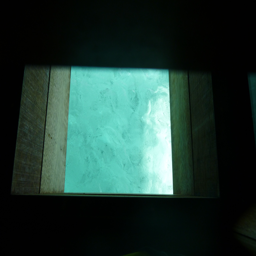
view from inside our bungalow in the lounge room